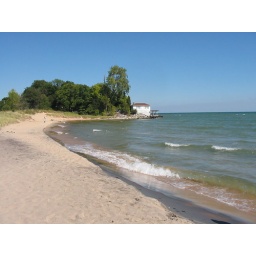
The beach is in walking distance of the campground. Oddly, we've never swam there during the day...